Yogi's First Christmas

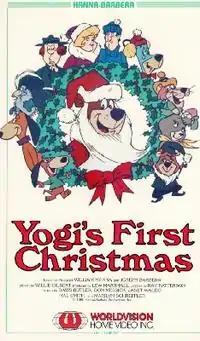
Cover art

Yogi's First Christmas is a 1980 American animated musical television film starring Yogi Bear and produced by Hanna-Barbera Productions. It first aired in syndication through Operation Prime Time on November 22, 1980. Throughout the 1980s, it was offered to U.S. television stations split up one episode per day for four days as a one-week strip syndicated program, generally during the week of Christmas. The film was written by Willie Gilbert and directed by Ray Patterson.